Segreganset River

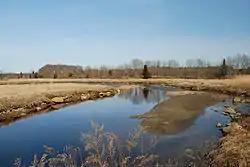
View of Segreganset River at low tide, Dighton, Massachusetts

The Segreganset River is a small river in Bristol County, Massachusetts that flows in a southeasterly direction through Taunton and Dighton into the Taunton River. Named tributaries include the Maple Swamp, Poppasquash Swamp, Sunken Brook and Cedar Swamp.